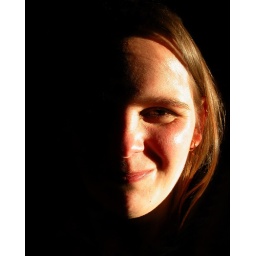
The sun was streaming in through the kitchen window one fall afternoon.